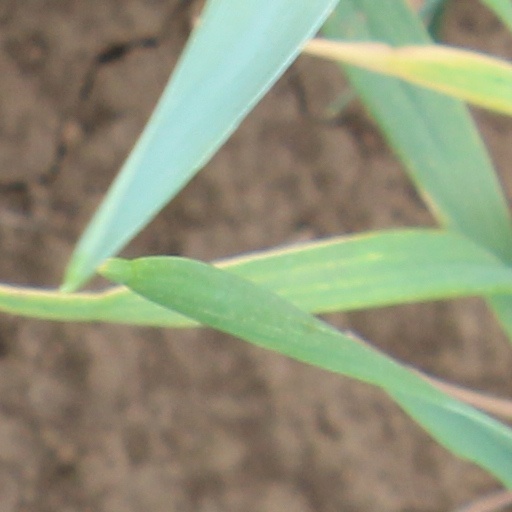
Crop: wheat